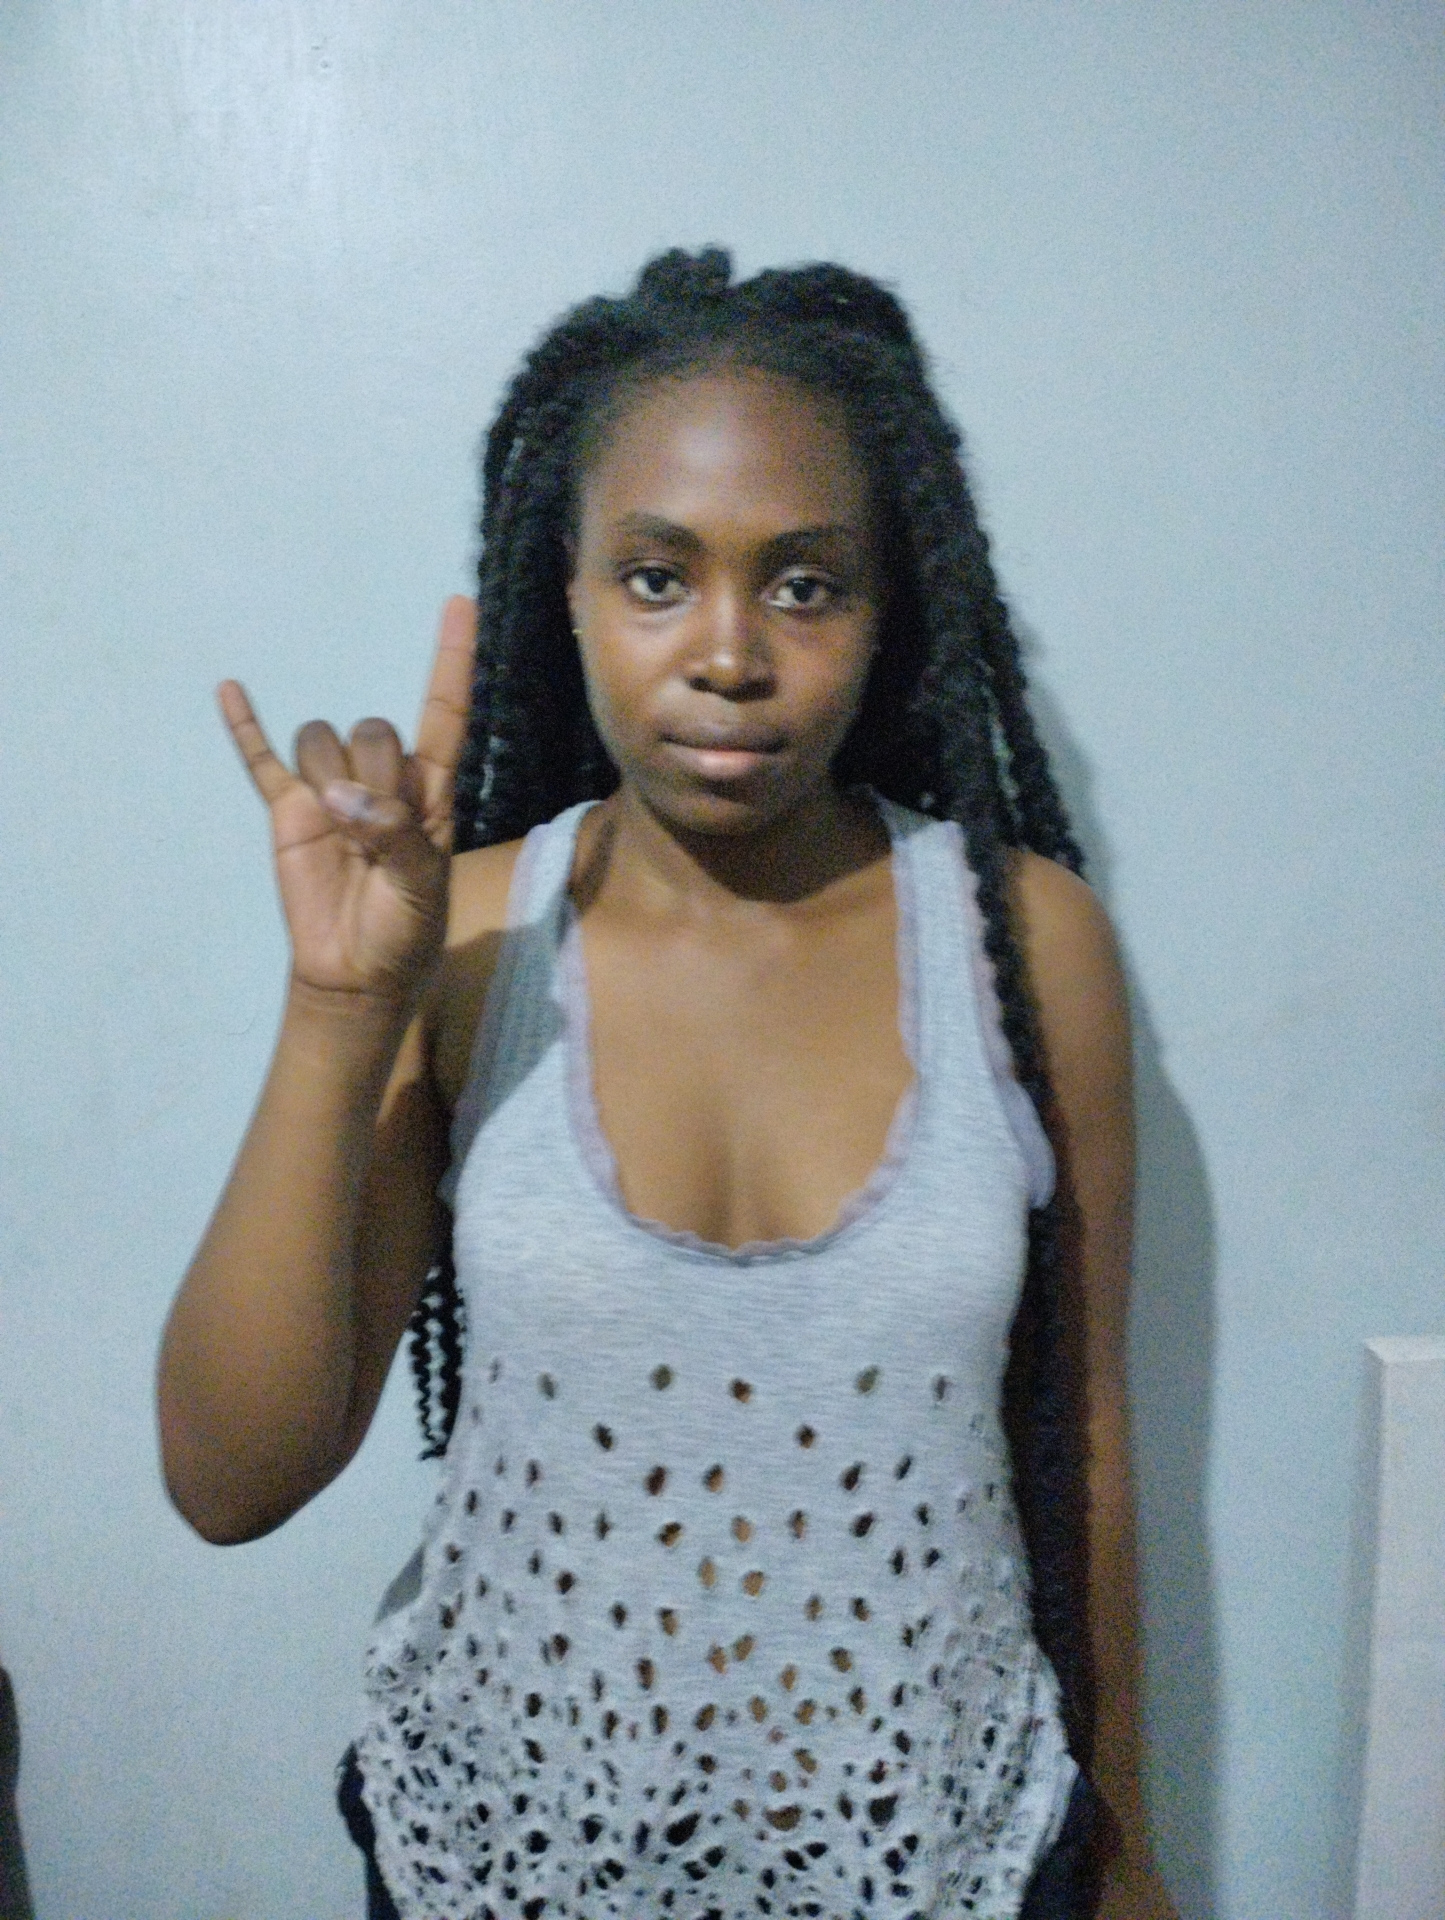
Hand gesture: rock